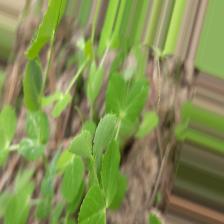
Label: Powdery Mildew